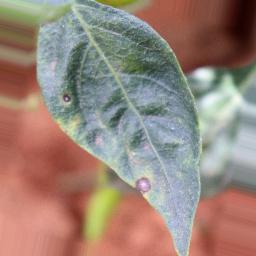
Label: cercospora